Benjamin Phelps Gibbon

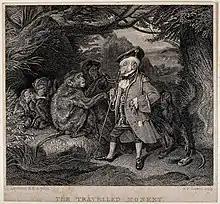
"The Travelled Monkey", 1828, Benjamin Phelps Gibbon after Edwin Landseer

Gibbon's plates drew largely from the works of Sir Edwin Landseer, after whom he engraved: